Byfield, Queensland

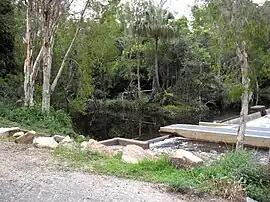
Waterpark Creek, Byfield

Byfield is a rural locality in the Shire of Livingstone, Queensland, Australia. In the , the locality of Byfield had a population of 323 people.